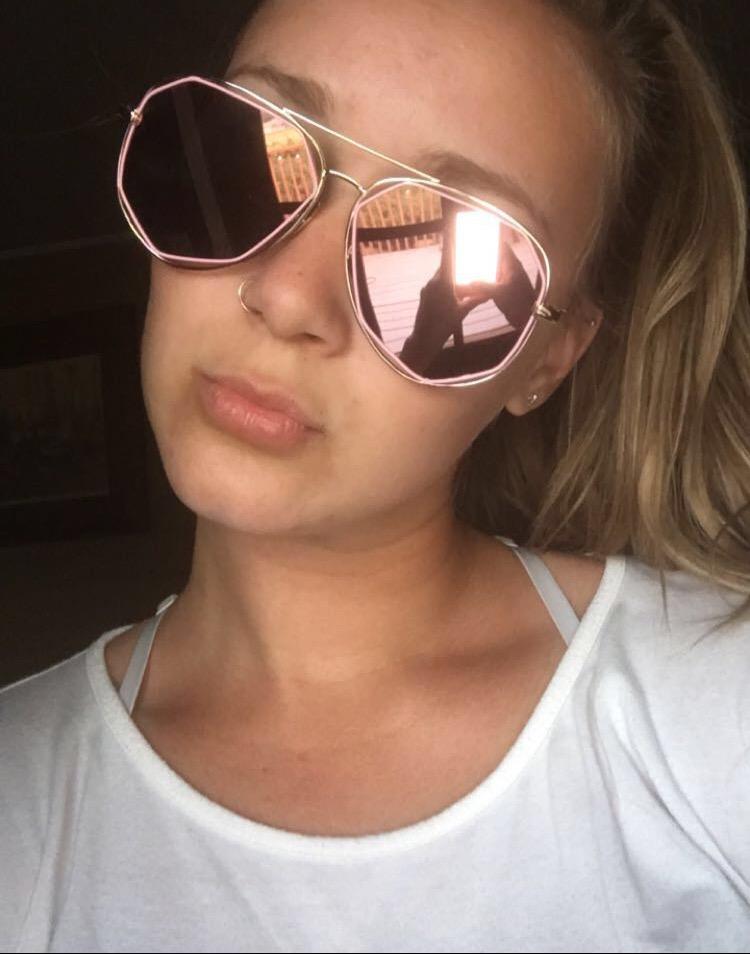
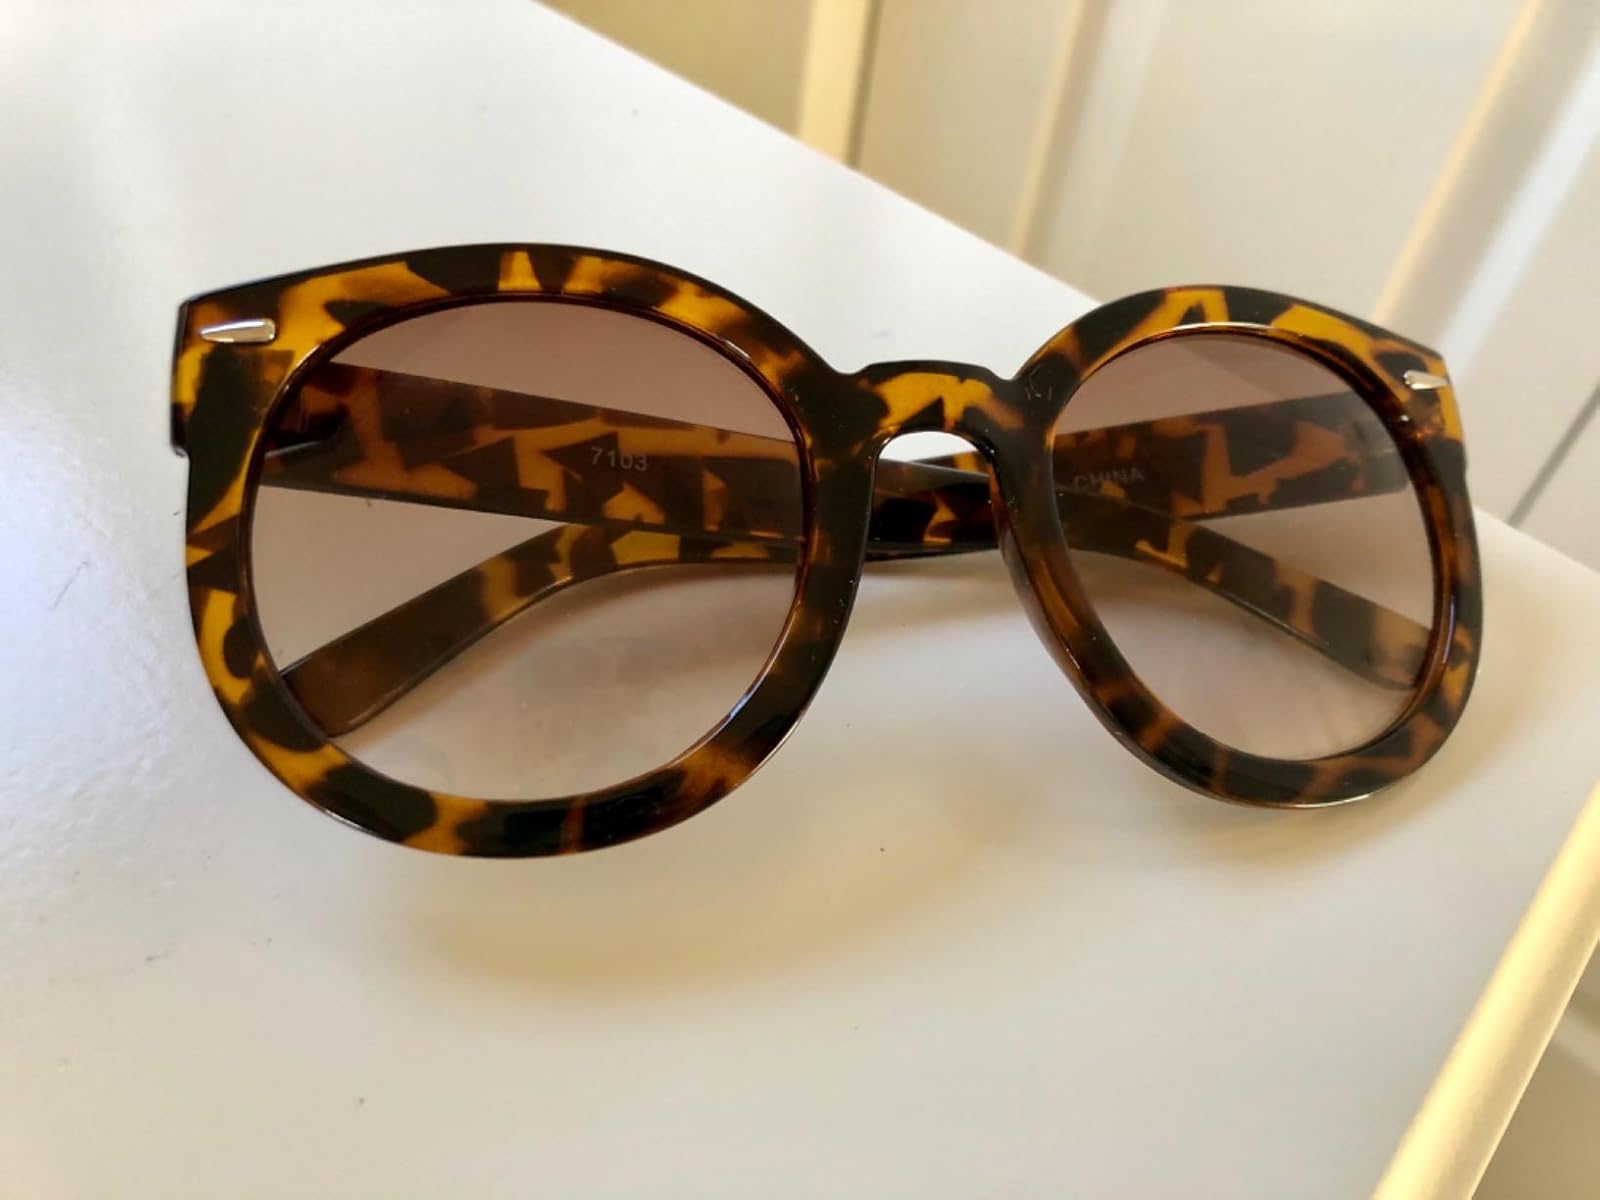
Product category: accessories_sunglasses
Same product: no